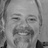
Emotion: happy